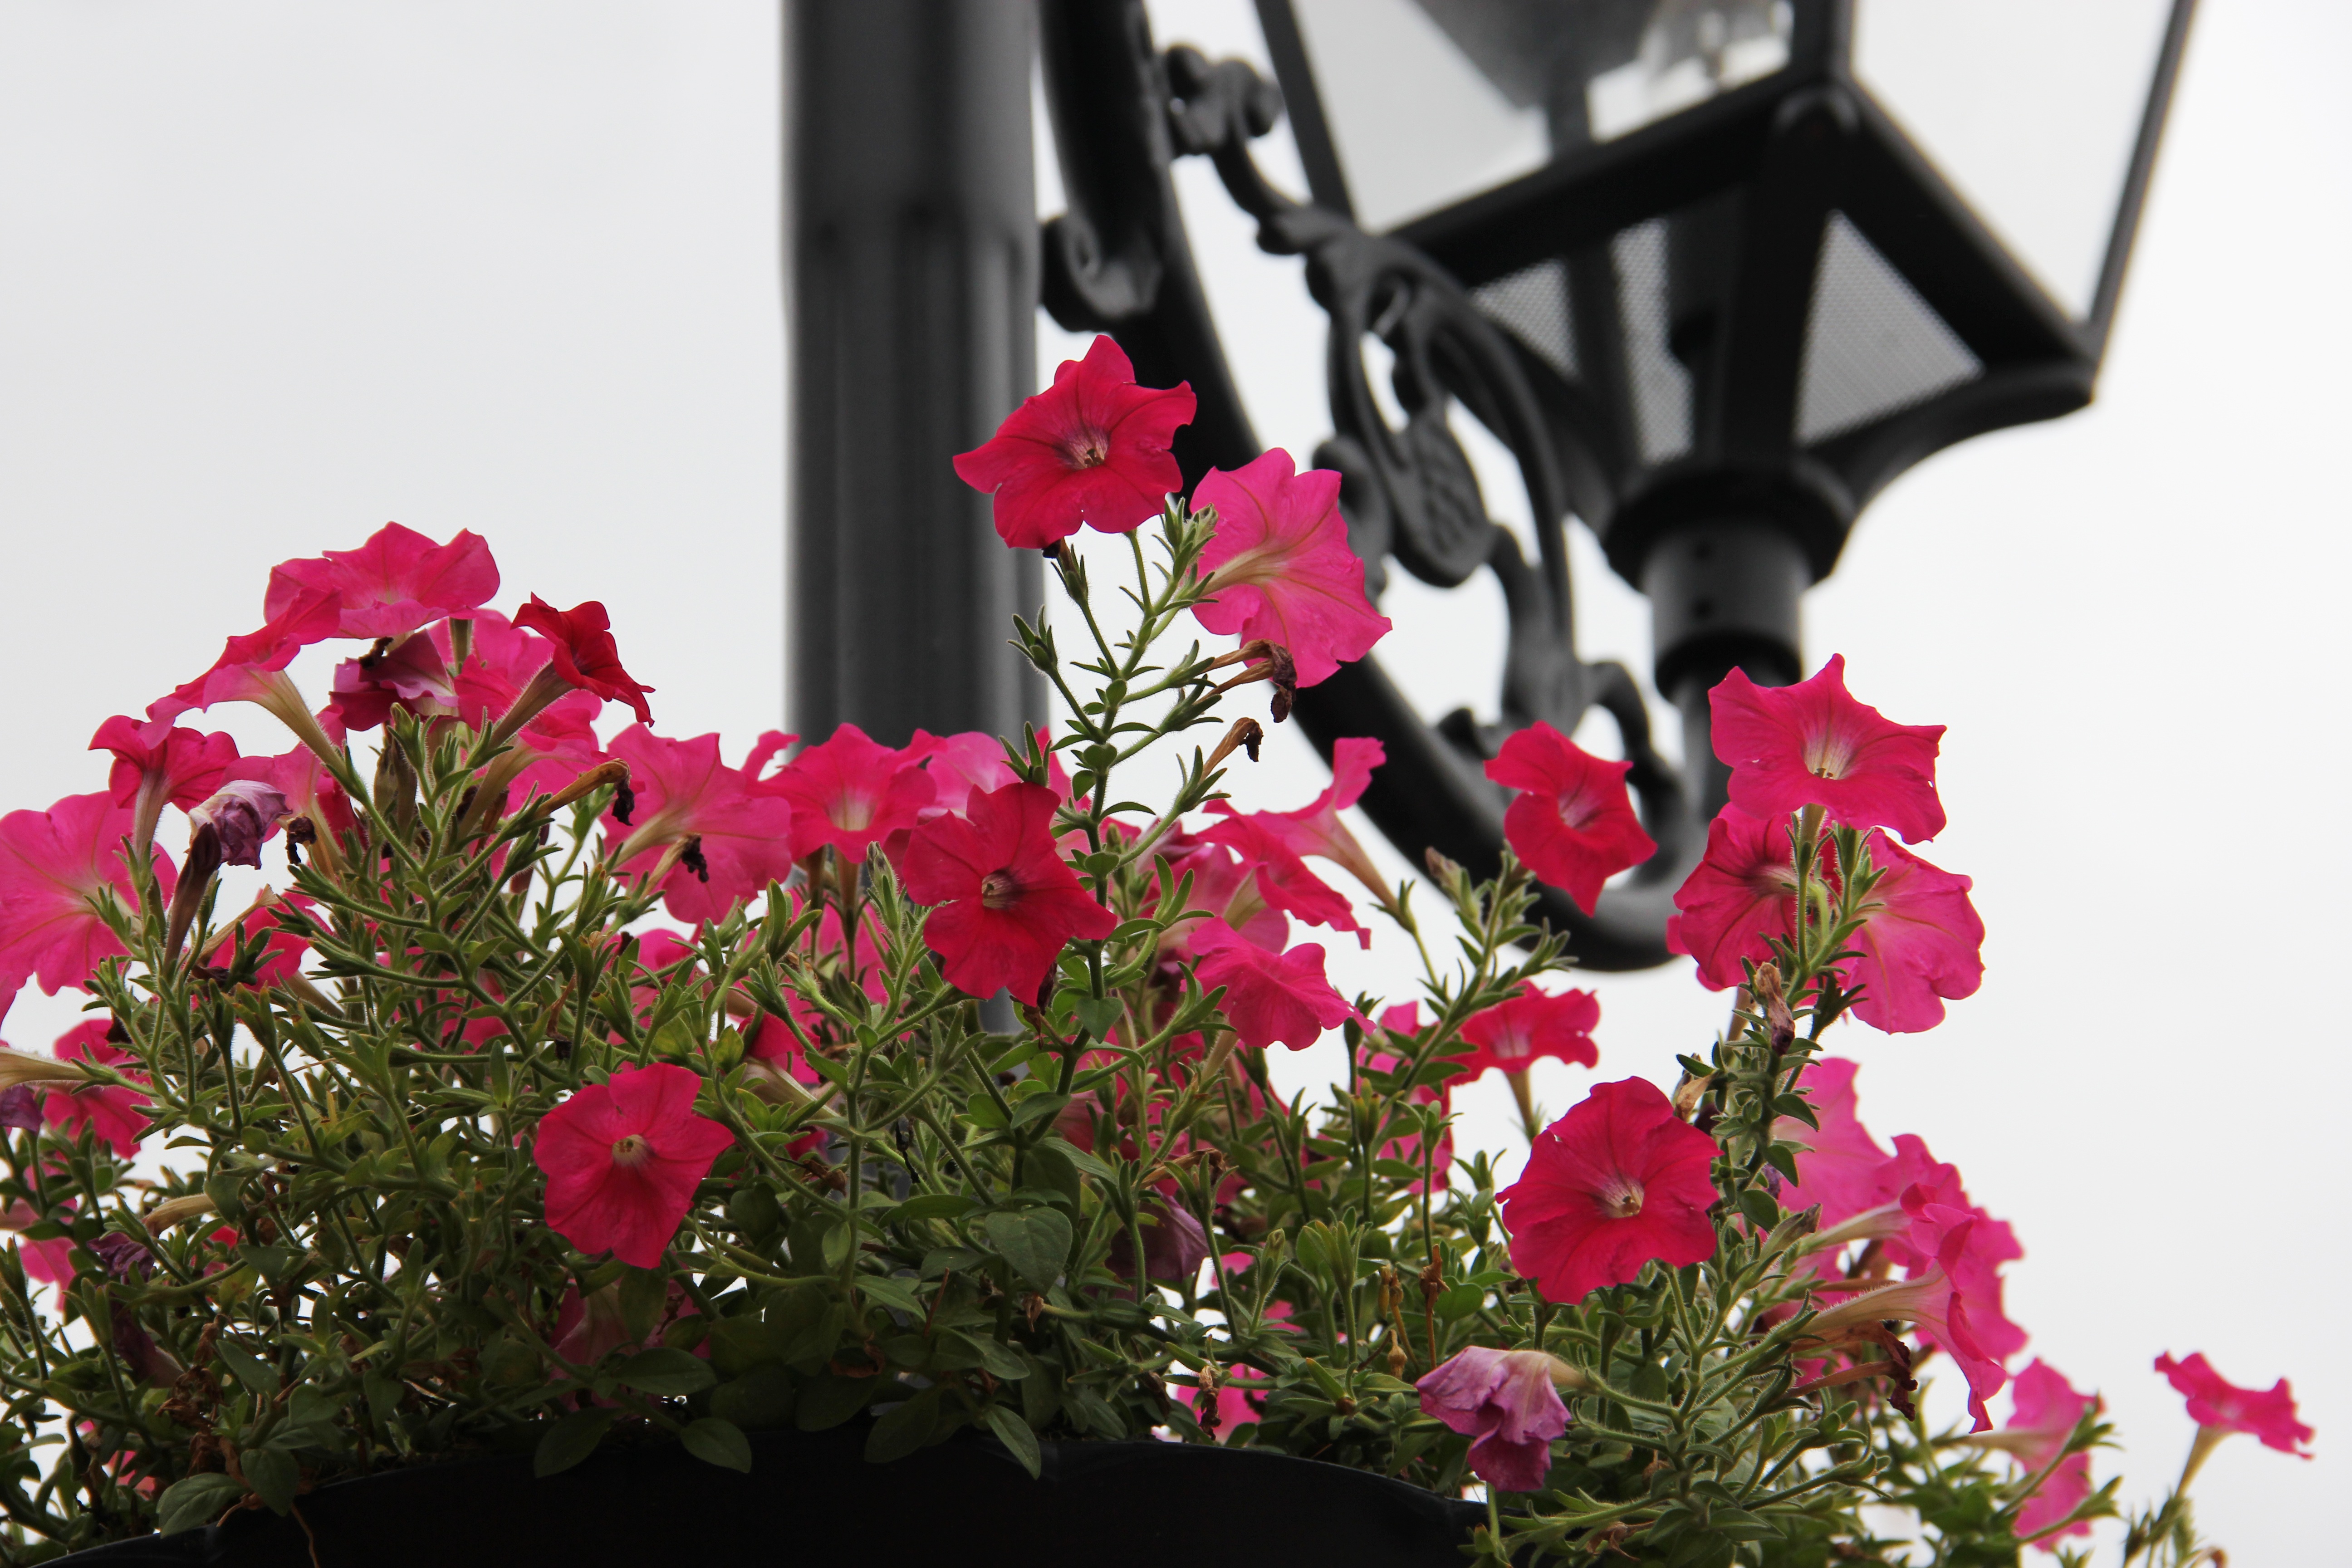
plant, flower, rose, spring, red, pink, flora, flowers, close up, beautiful, floristry, flowering plant, garden roses, floral design, showy flowers, land plant, flower arranging, european architecture, european lamps